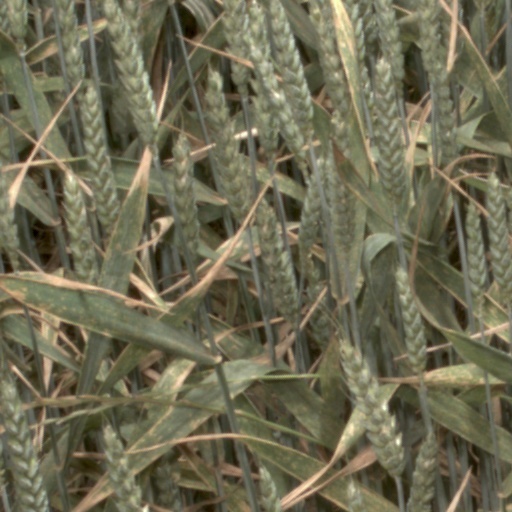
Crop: wheat